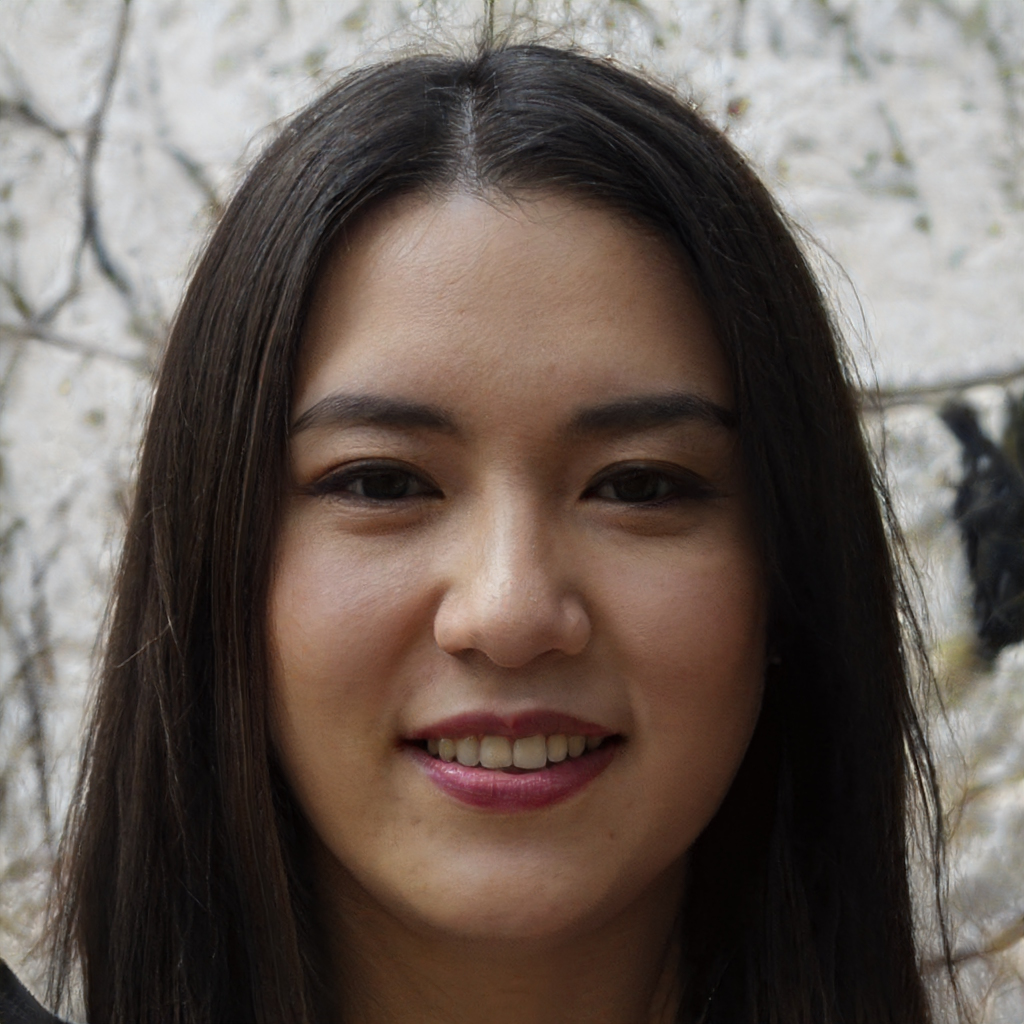
Gender: Female